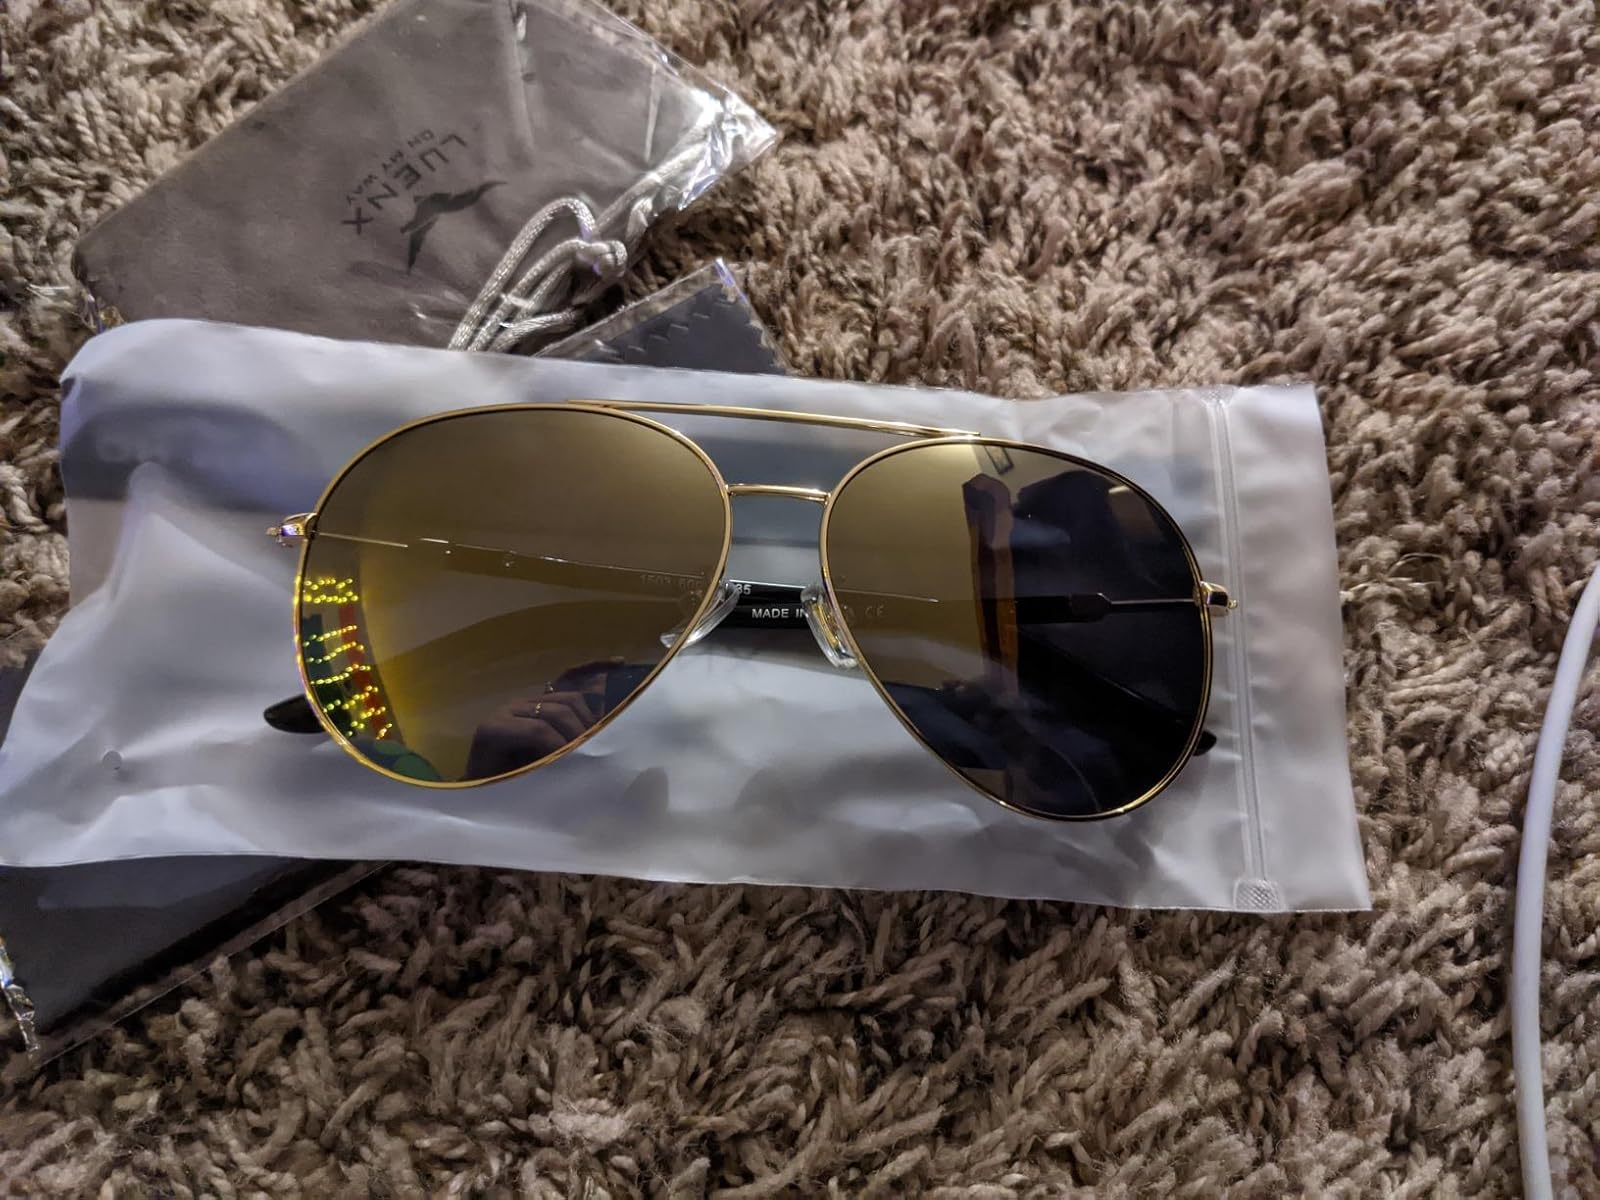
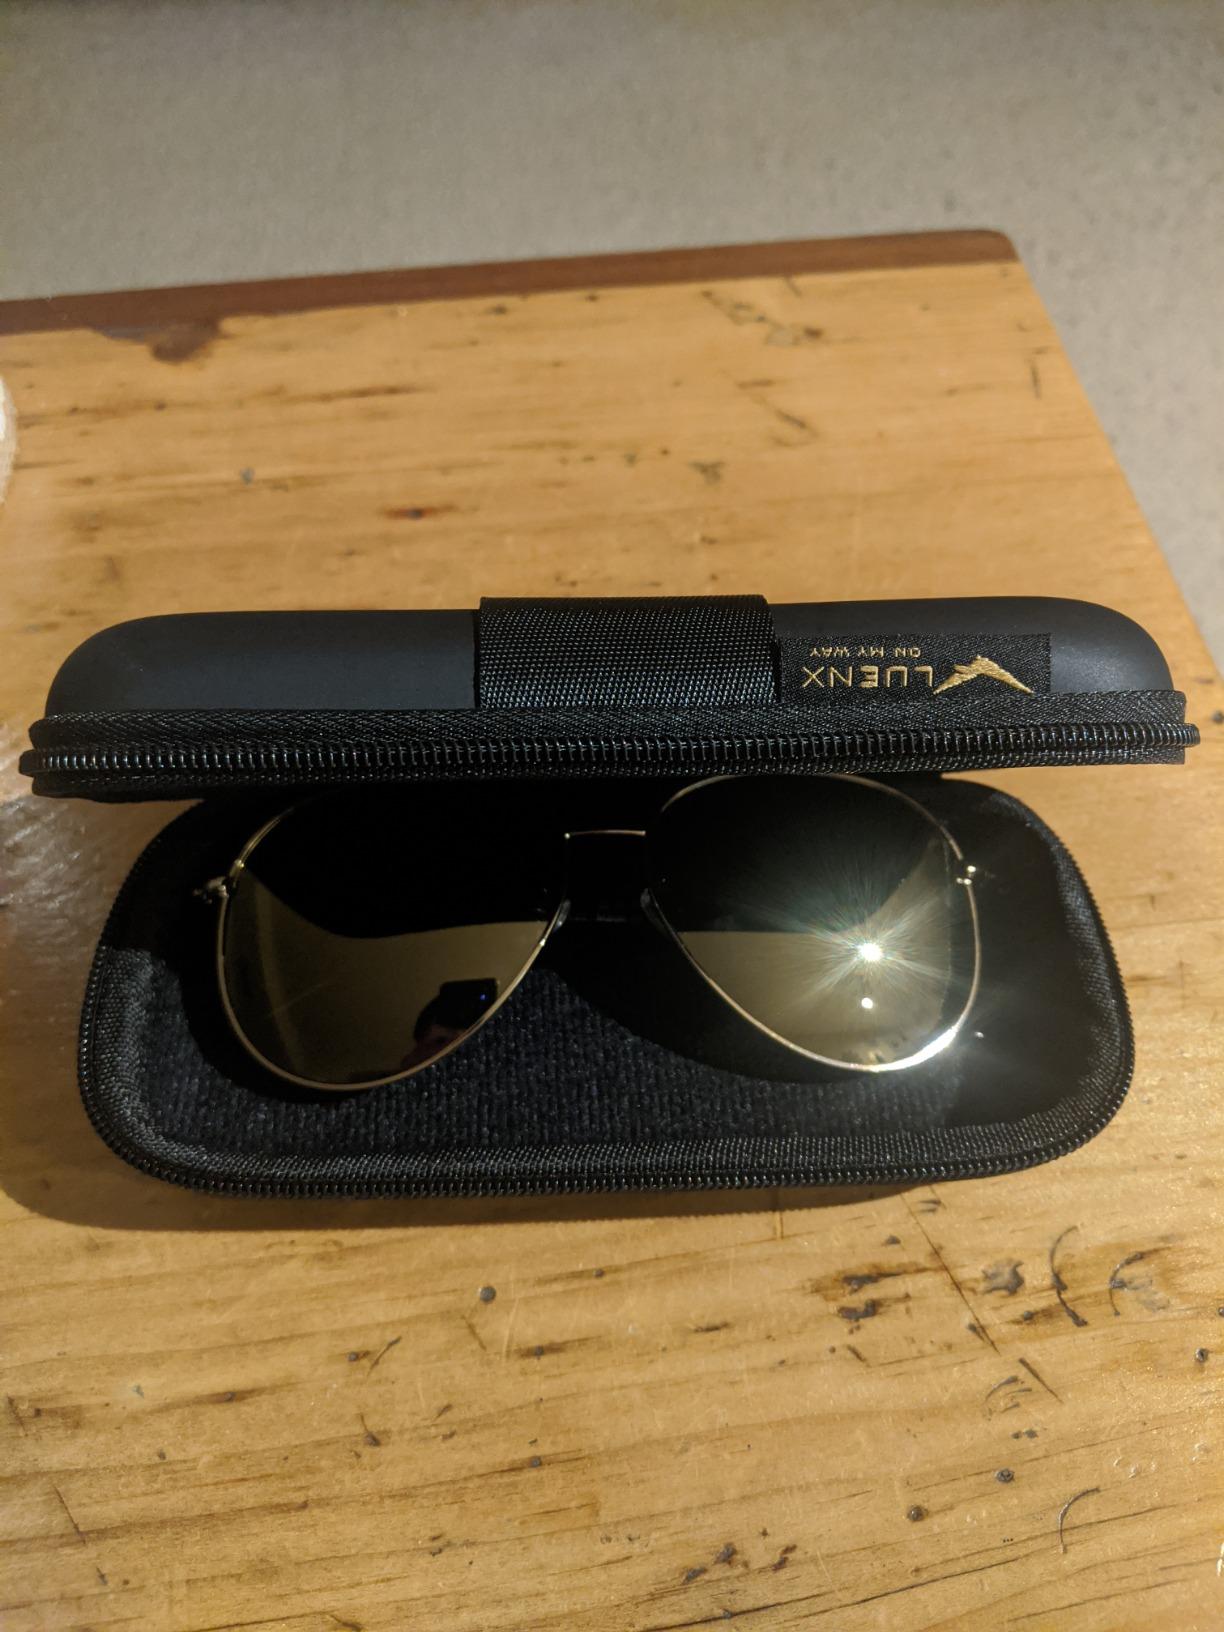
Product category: accessories_sunglasses
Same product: yes